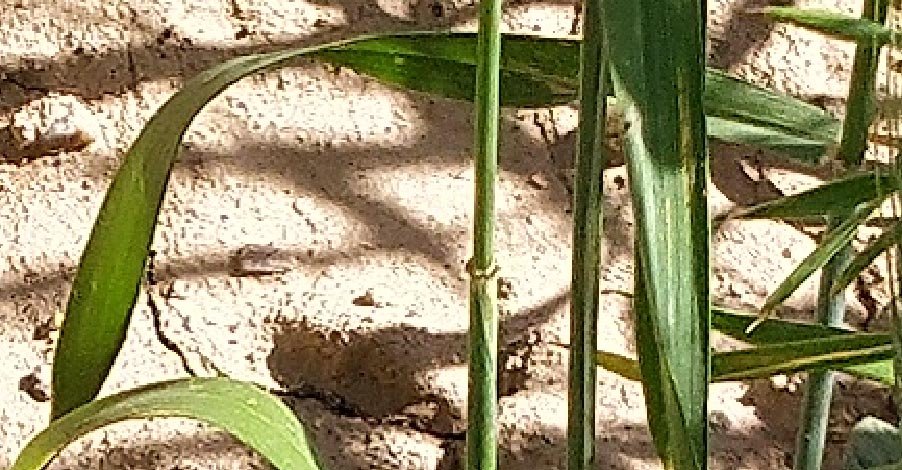
Label: Wheat___Healthy